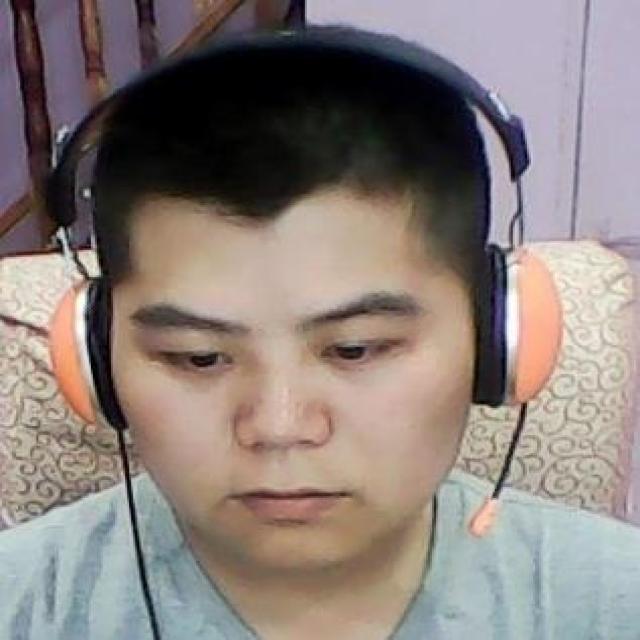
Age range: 21-44